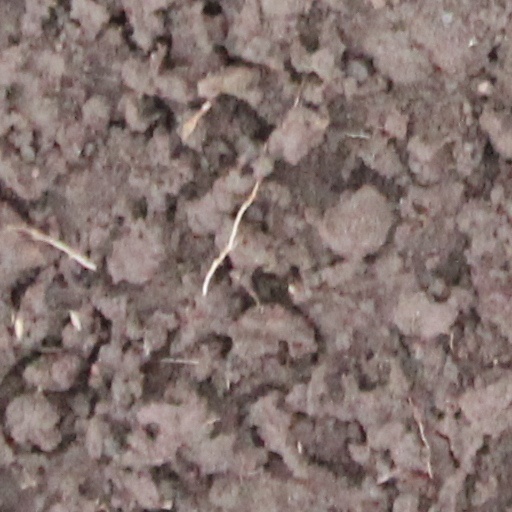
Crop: wheat